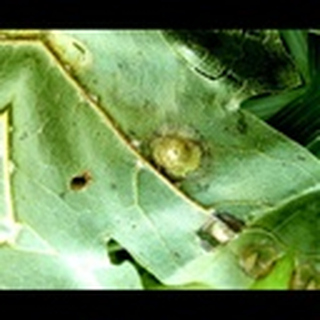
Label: cotton_target_spot